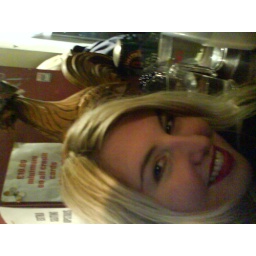
Shaz in red lion